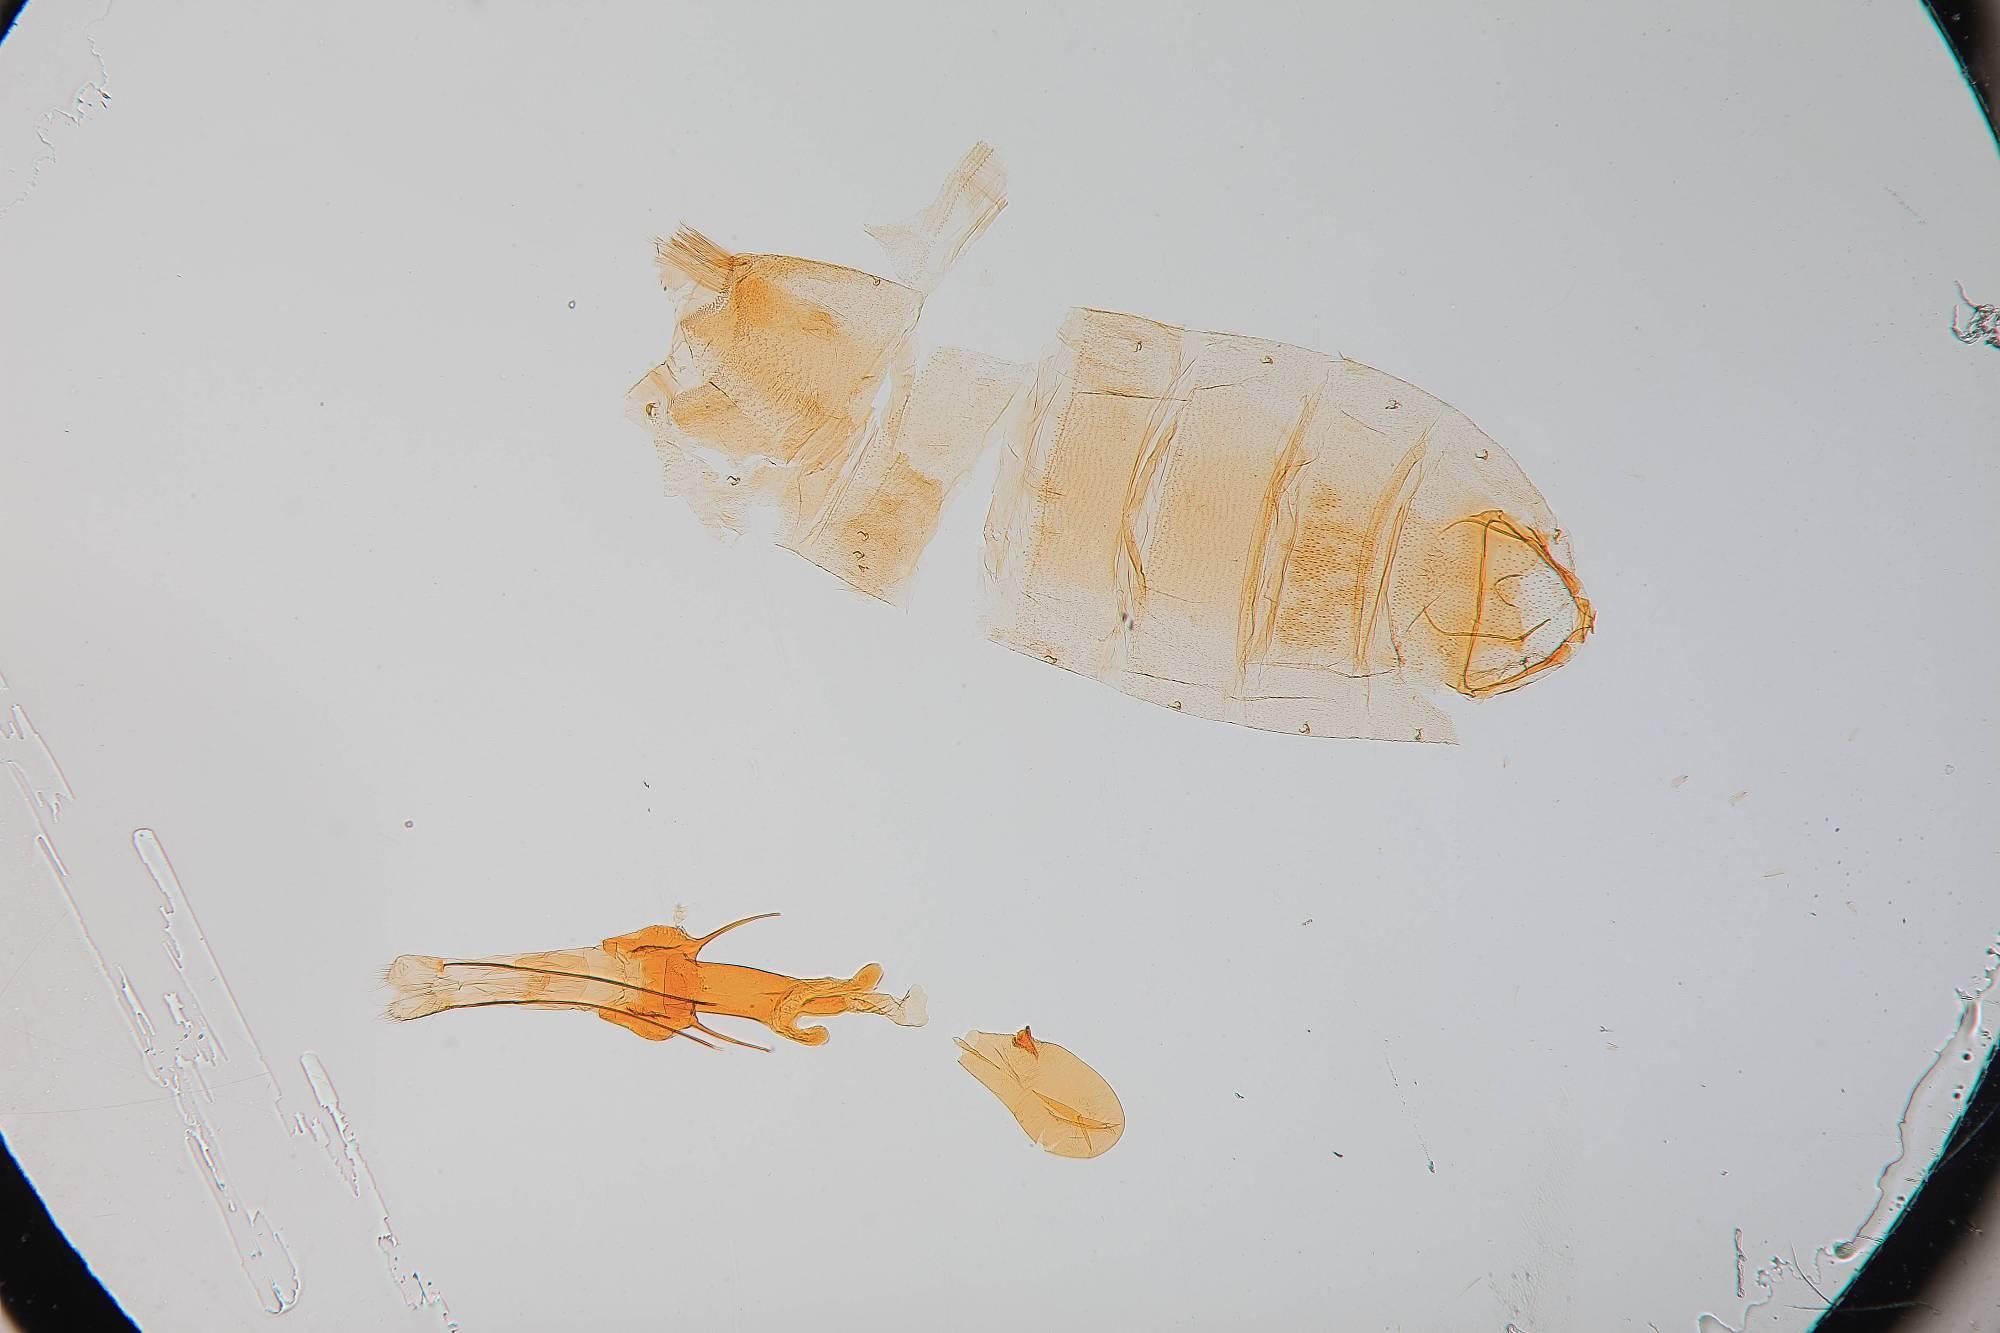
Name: Ephysteris hodgesi
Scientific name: Ephysteris hodgesi Povolný, 1967
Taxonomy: Animalia, Arthropoda, Insecta, Lepidoptera, Glossata, Gelechiidae, Gelechiinae
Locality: Fort Valley, 7.5 miles northwest of Flagstaff, Coconino, Arizona, United States
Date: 12 Jul 1961